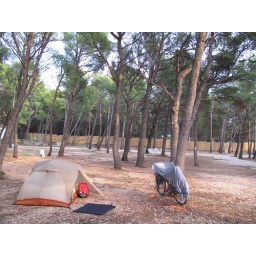
Camping in the pine trees of Makarska. No tourists at this time of year but the weather is perfect.